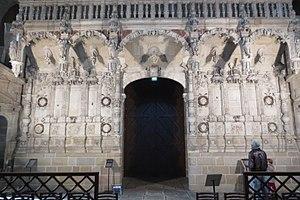
Le jubé se compose d'un portique surmonté d'une galerie reliés entre eux par un encorbellement. Deux escaliers en vis-de-Saint-Gilles (en granite), placés de chaque côté, permettent d'accéder à la galerie. La grande surface de façade est percée d'une porte centrale encadrée de deux larges panneaux qui constituent l'étage inférieur du monument. Cet étage est relié à la tribune par un encorbellement orné de cinq arcs en plein cintre, celui du milieu surmontant la porte centrale plus large que les autres. Ces arcs sont séparés par six culs-de-lampes de forme allongée. La bordure de la tribune compte six niches en pendentifs où sont disposées des statues. Hauteur
Le jubé de la cathédrale Saint-Étienne de Limoges est l'un des rares jubés conservés en France.